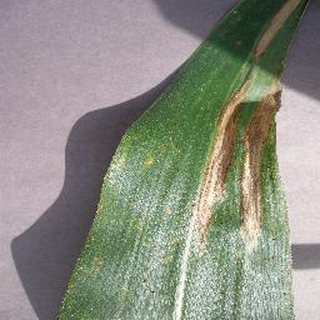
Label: corn_northern_leaf_blight